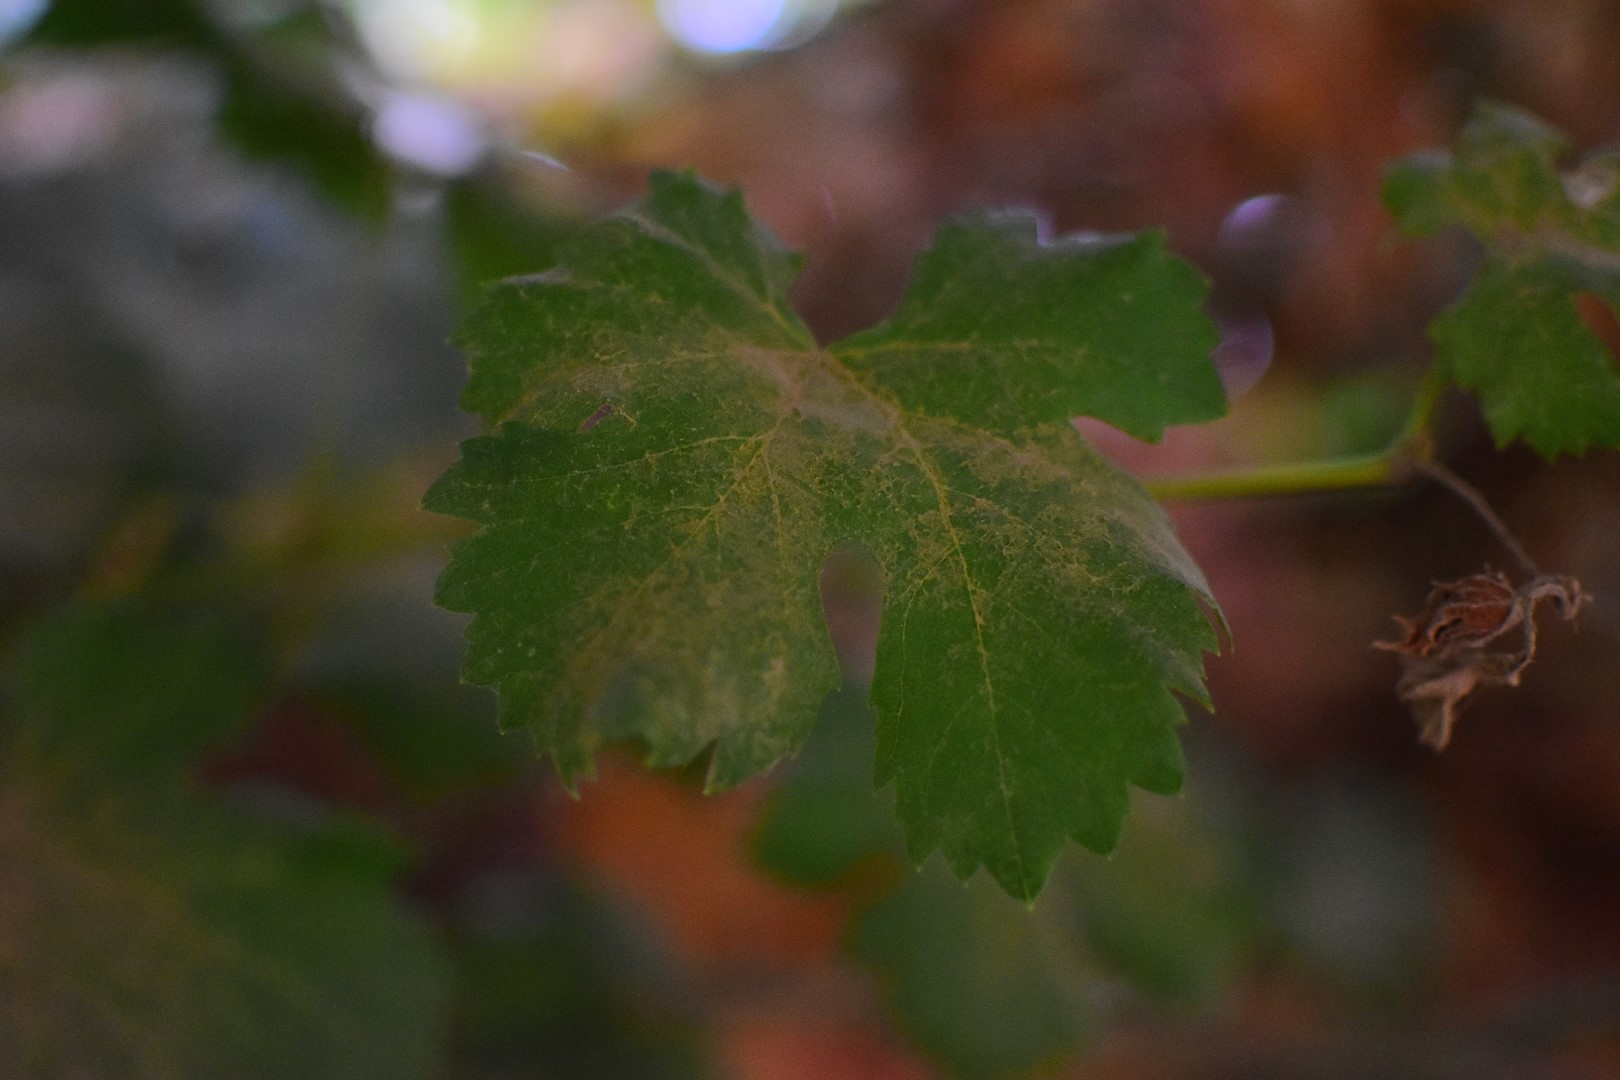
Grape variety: Aswud Balad